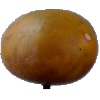
Label: Cucumber Ripe 2